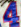
Number: 4